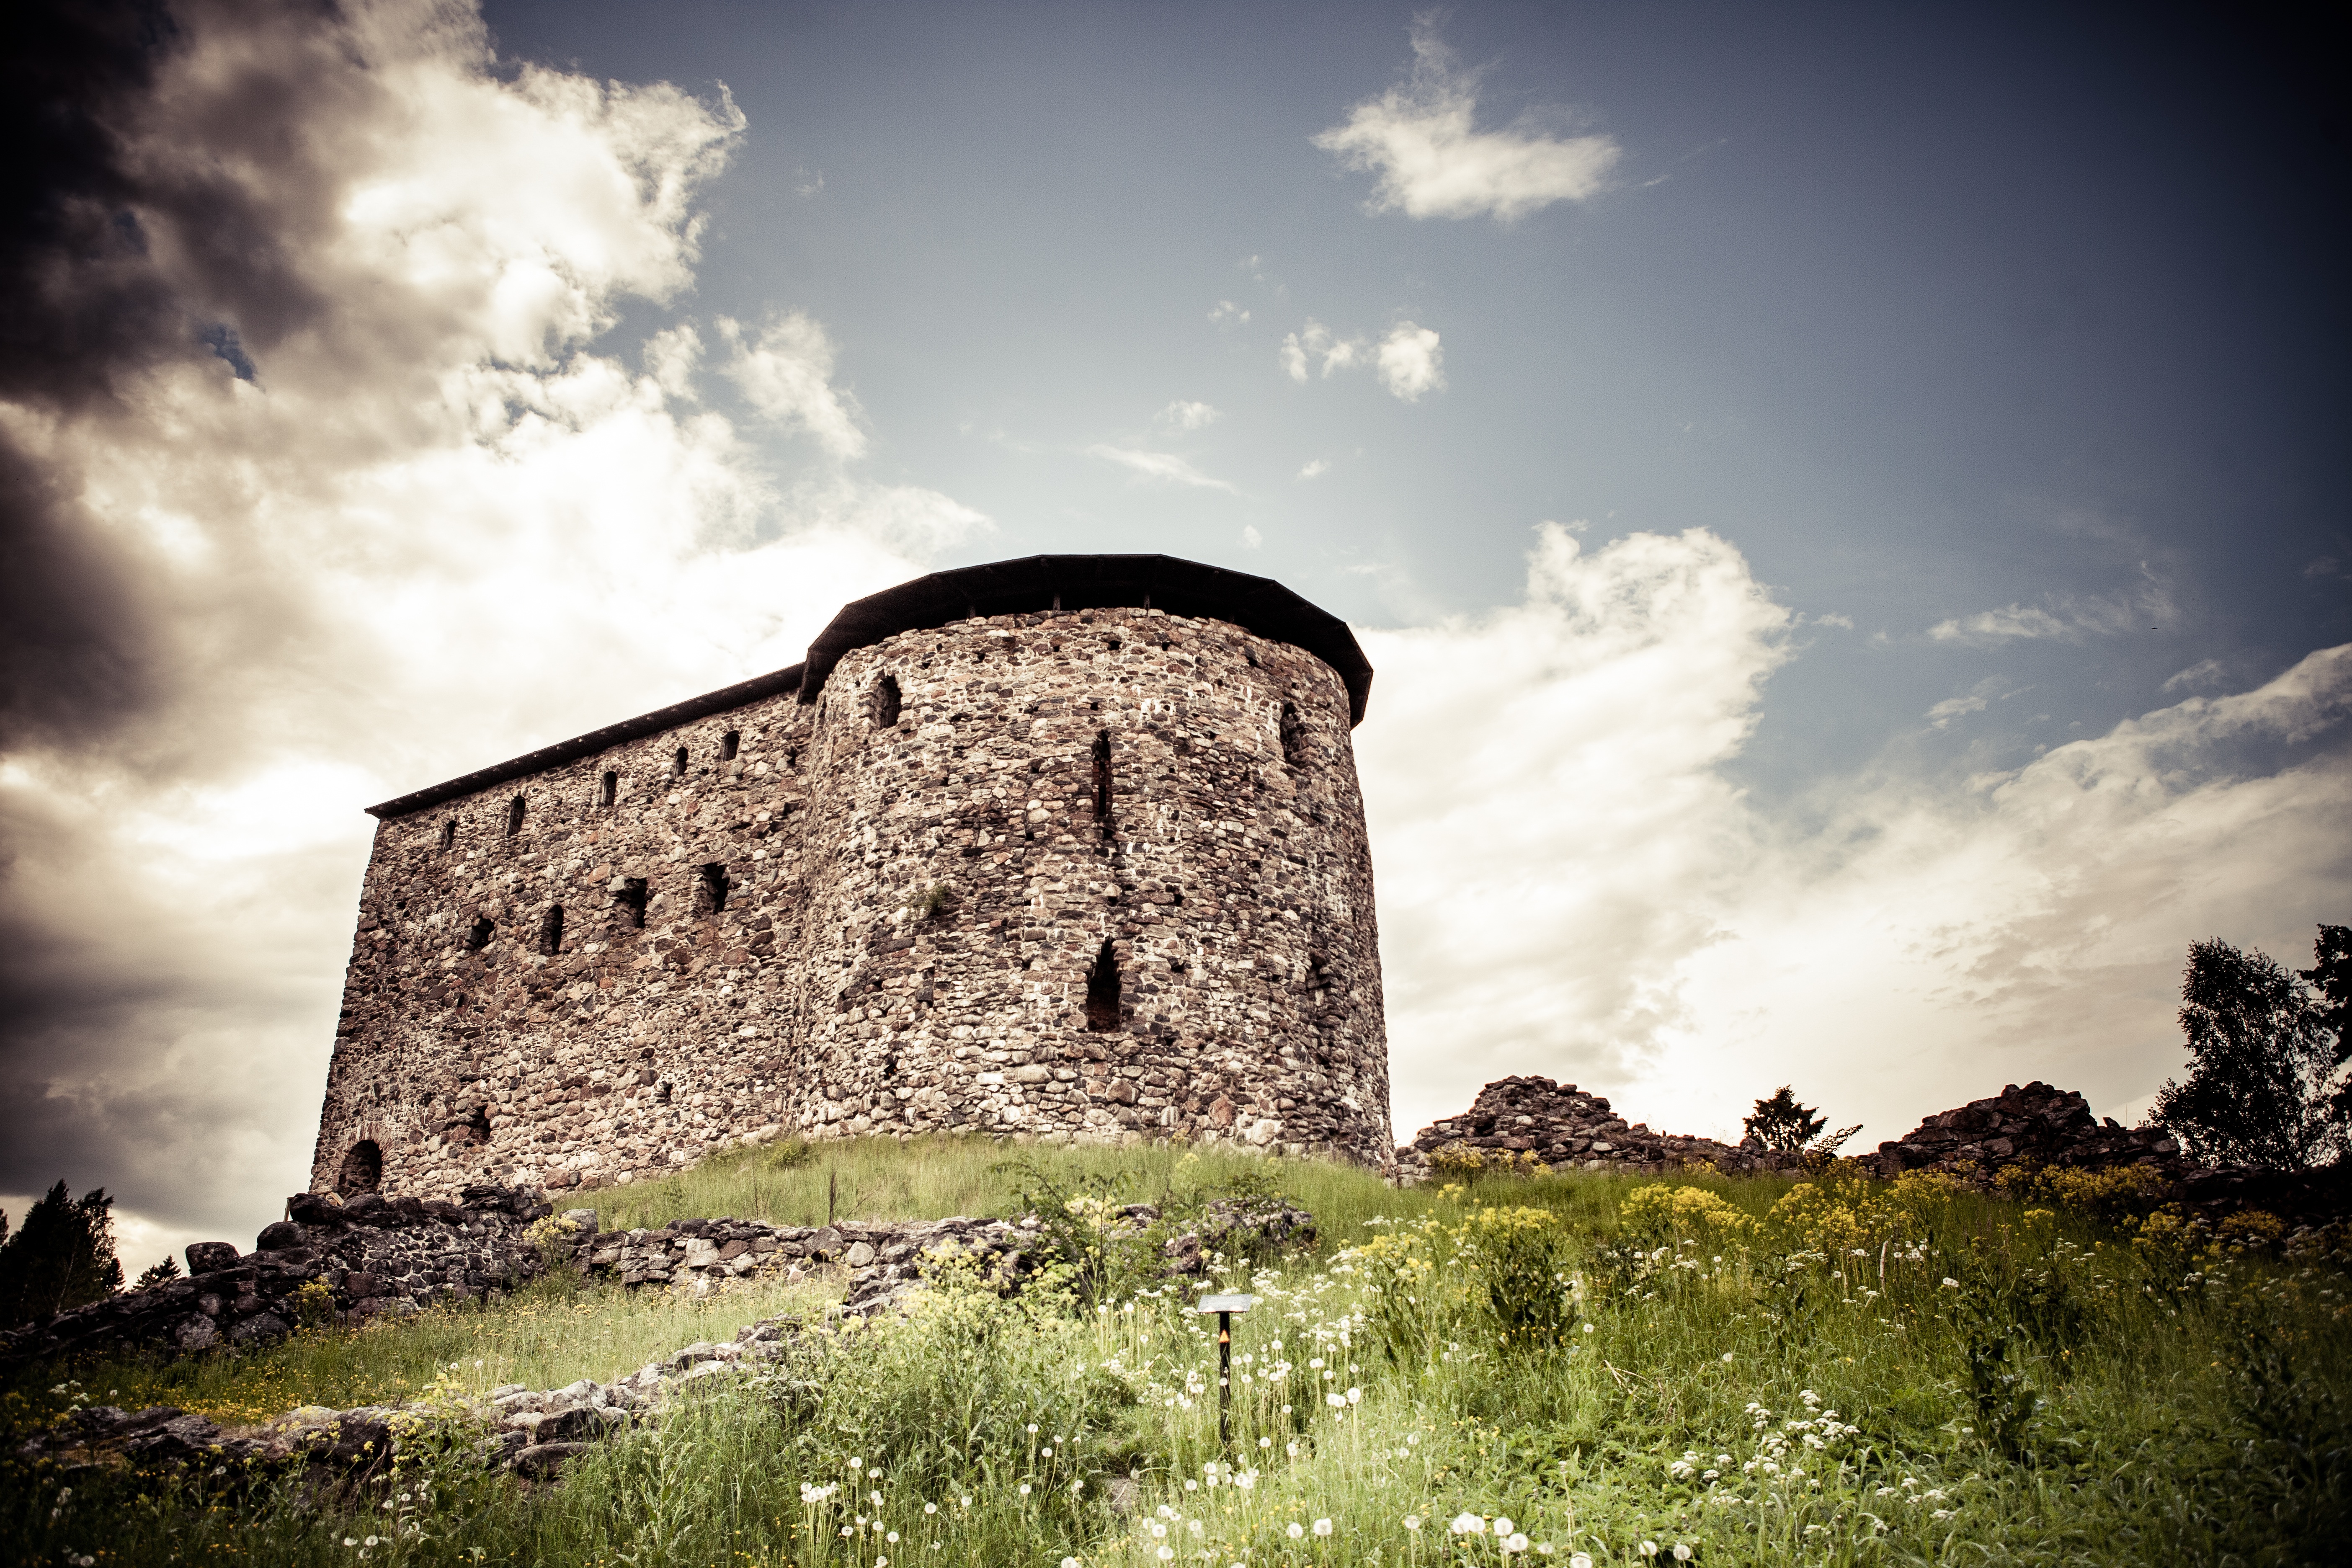
landscape, rock, cloud, sky, hill, building, chateau, tower, castle, landmark, fortification, old building, ruins, finnish, rural area, raasepori, ancient history